Alligator bait

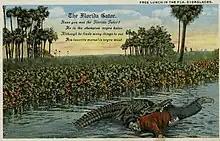
Alligator with black man in his jaws; card caption is "Free lunch in the Fla. Everglades"; full text of "The Florida Gator" poem is "Have you met the Florida Gator? He is the champion negro hater Although he finds many things to eat his favorite morsel is Negro meat"

Adult black men were presented in a similar manner as the babies: A 2003 Museum of Florida History exhibit called "The Art of Hatred: Images of Intolerance in Florida Culture" included postcards that "depict black people getting eaten by alligators as a joke. 'Free lunch in the Everglades, Florida' reads one." Such postcards were common well into the 1950s. The image of black children being put in peril to lure alligators remains present in popular culture in the 21st century.